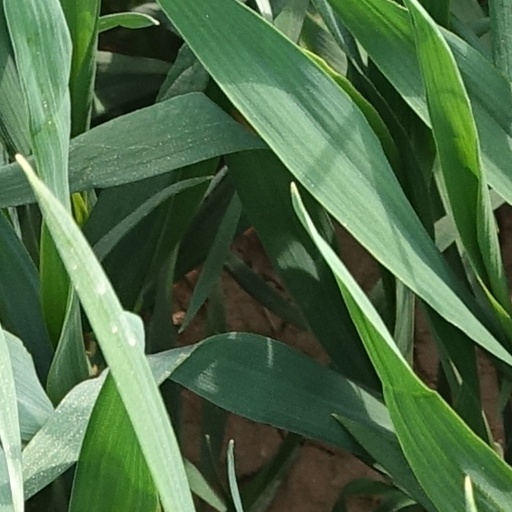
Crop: wheat